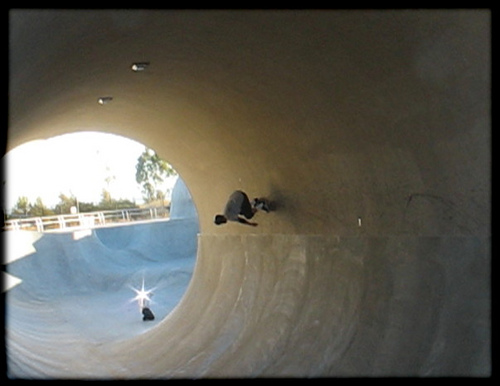
user: Given an image and a question. Answer the question in a short answer. Question: Where do you think this place could be located? Short Answer:
assistant: skatepark